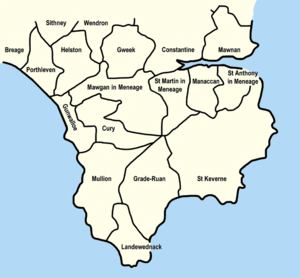
Mawnan est une "paroisse civile" du sud des Cornouailles, en Angleterre. Elle est située dans l'ancien district administratif de Kerrier, est bordée au sud par la rivière Helford et voisine la paroisse de Constantine. En 2001, la population était de 1454 habitants.